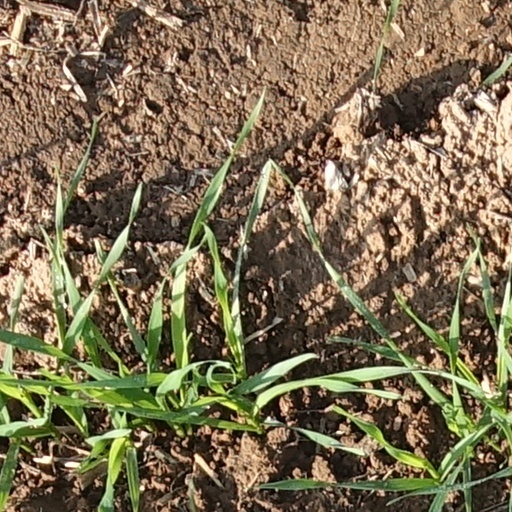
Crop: wheat